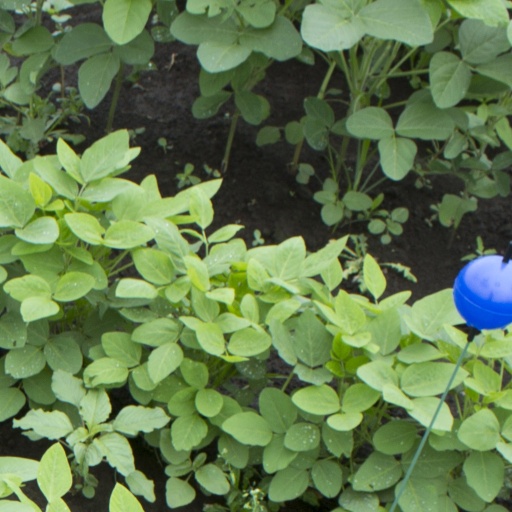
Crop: soybean